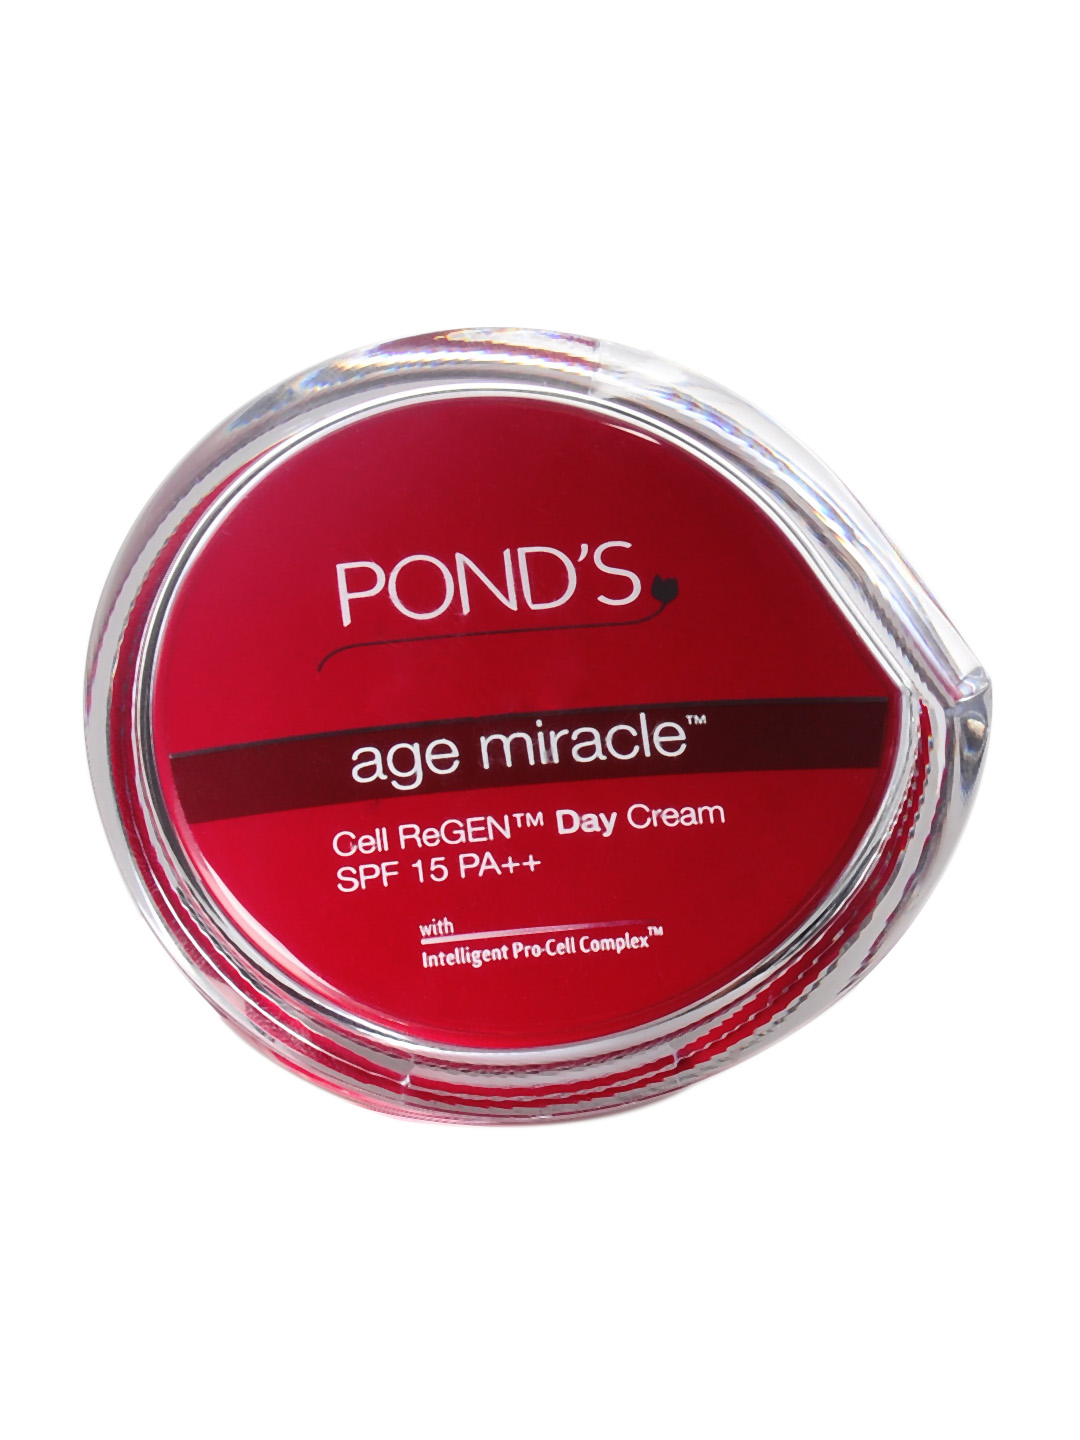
Ponds Age Miracle Day Cream SPF 15
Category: Personal Care / Skin Care / Face Moisturisers
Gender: Women
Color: White
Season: Spring 2017
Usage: Casual